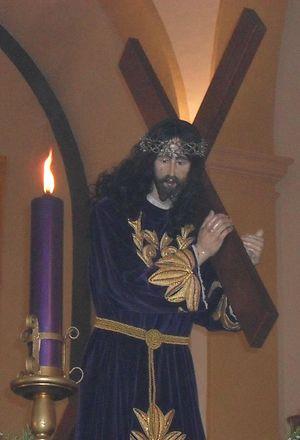
La semaine sainte à Roquetas de Mar est l'une des célébrations les plus importantes de la commune de Roquetas de Mar, dans la Province d'Almería, en Andalousie. Il existe au centre de Roquetas de Mar et ses quartiers les plus proches trois confréries: La Cofradía de Nuestra Señora de los Dolores, la Hermandad de Penitencia del Santísimo Cristo de la Expiración et la Cofradía del Santísimo Cristo de la Buena Muerte et Nuestra Señora de la Amargura.